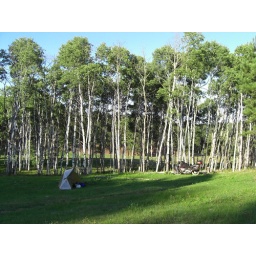
camping guerrilla style in the black hills nat'l forest